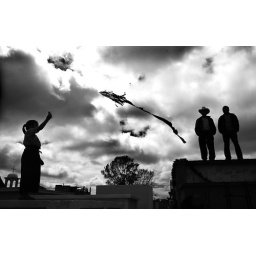
a girl flying a kite in the cementary on the day of the dead. 2 guys watch her...